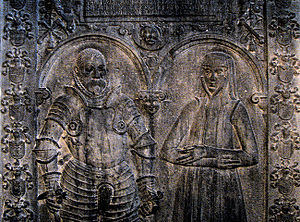
Steen Clausen Bille
Steen Clausen Bille
Steen Clausen Bille var en dansk landsdommer.